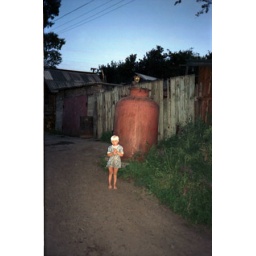
little girl in the street